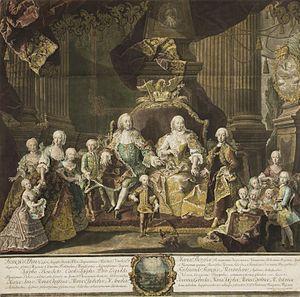
Seule branche légitime actuellement subsistante de la maison de Lorraine, les membres de la maison impériale et royale de Habsbourg-Lorraine sont issus du mariage de François III, duc de Lorraine et de Bar, et de Marie-Thérèse de Habsbourg, « roi » de Hongrie et de Bohême et archiduchesse souveraine d'Autriche, célébré à Vienne le 12 février 1736.